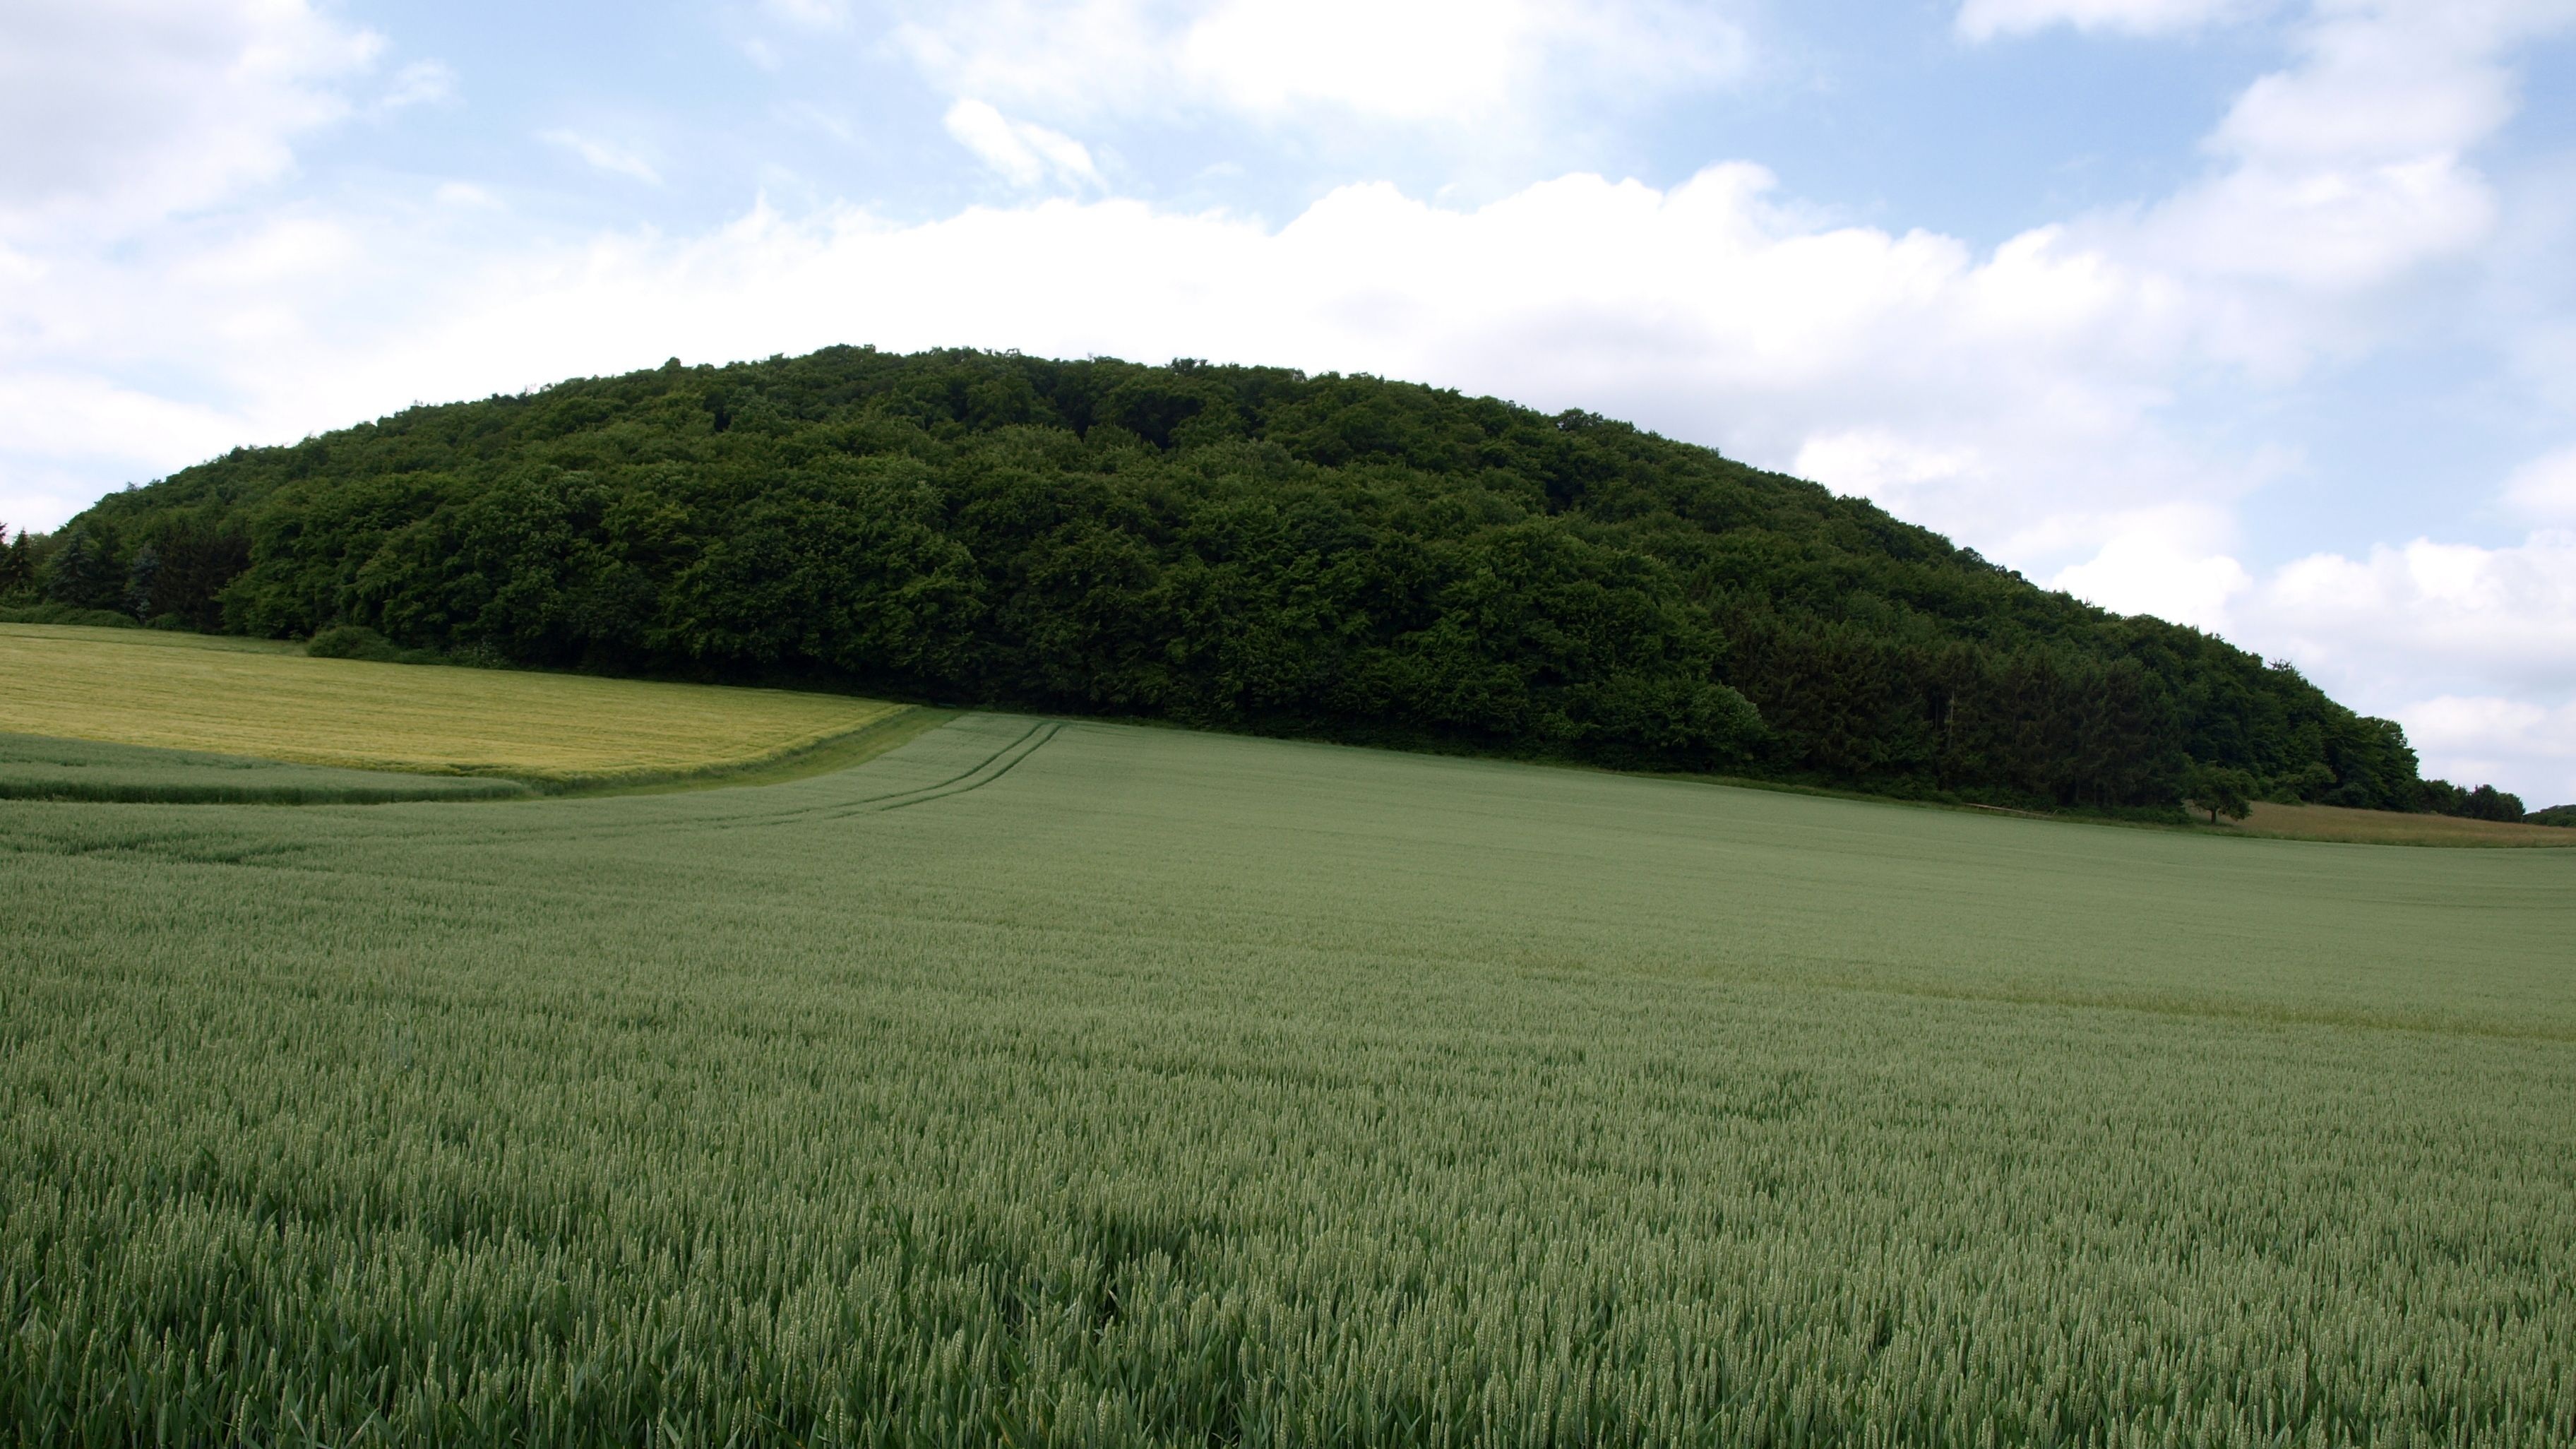
landscape, tree, grass, horizon, mountain, cloud, plant, sky, field, lawn, meadow, prairie, hill, green, crop, pasture, soil, agriculture, plain, grassland, plateau, germany, habitat, ecosystem, sachsen, rural area, paddy field, grass family, bausenberg